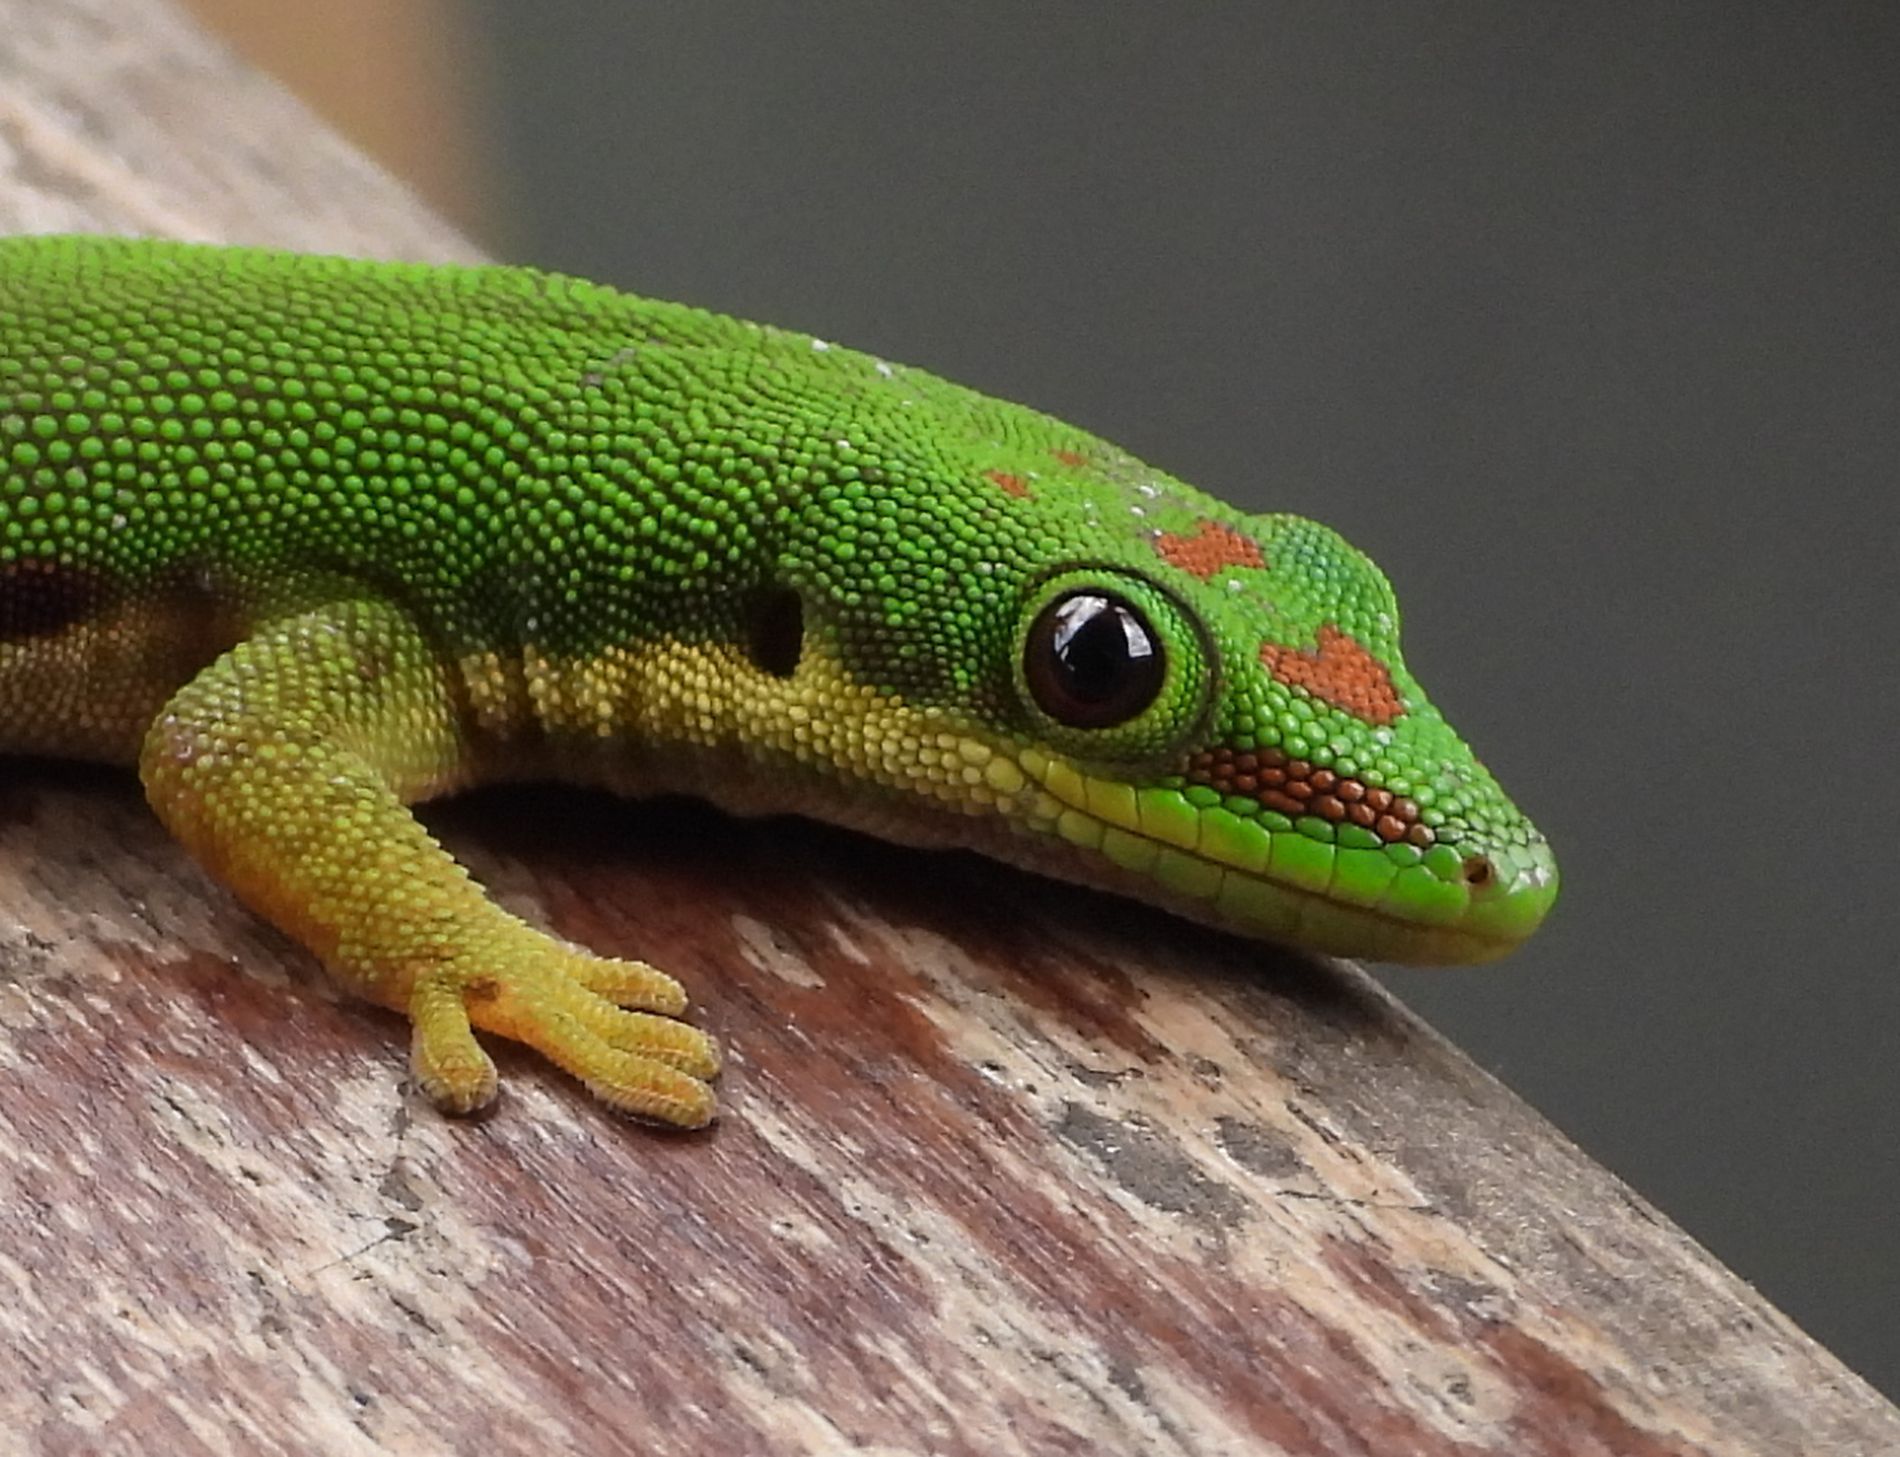
Gecko on Wood
The image captures a vibrant green day gecko with red markings on its head, resting on a smooth wooden surface. The gecko's body is slender, with sticky toe pads adapted for climbing, and it has big dark eyes.
It's a close-up shot of a bright green day gecko resting calmly on a sunlit wooden beam in a tropical setting. The color palette is a lively mix of emerald green, rusty red, golden yellow, rich wood brown, and muted earthy tones. The mood is calm, vibrant, and naturally tropical, evoking a sense of quiet curiosity and warmth. The light is soft and natural.
Labels: Animal, Gecko, Lizard, Reptile, Green Lizard, Wildlife, Wooden piece, Background
Camera: NIKON CORPORATION COOLPIX P1000
Aperture: F3.5
Exposure: 1/250 sec
ISO: 200
Focal length: 17.5 mm